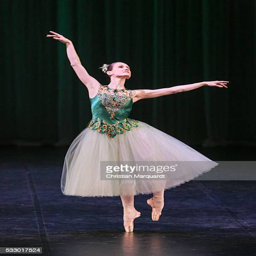
person performs on stage during a rehearsal